12 Paces Without a Head

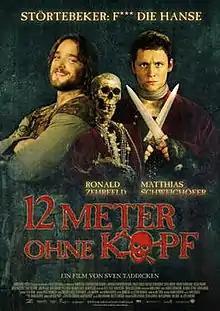
German theatrical release poster

12 Paces Without a Head is a 2009 film directed by Sven Taddicken. Set in the North Sea in 1401, the film centers on the German folk hero Klaus Störtebeker, who was a pirate at the time. The title comes from a legend which asserts that when he was captured by the Hanseatic League, he struck a deal with his captors that every one of his men whom he could walk past after being decapitated, would be let go. Störtebeker's body allegedly managed to make twelve paces before collapsing.